Zoran Dragišić

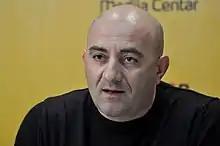
Dragišić in 2011

Zoran Dragišić is a Serbian politician and professor at Faculty of Security Studies in Belgrade. He has served in the National Assembly of Serbia since 2016 as part of the parliamentary grouping of the Serbian Progressive Party ("Srpska napredna stranka"; SNS), although he is not a member of the party. He was previously a candidate for president of Serbia in the 2012 presidential election.